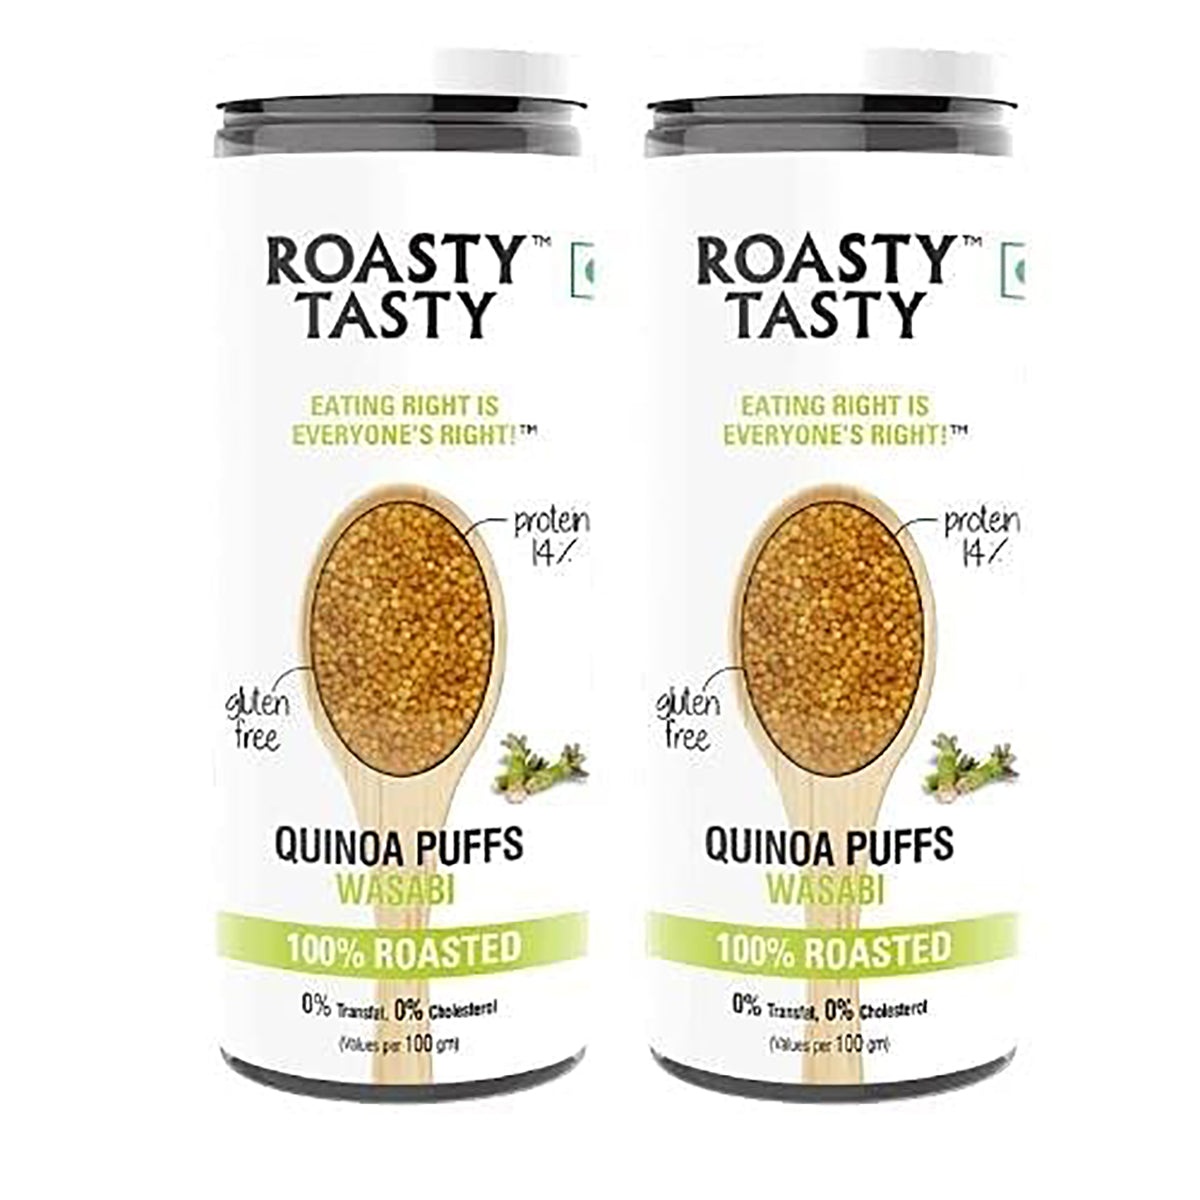
Roasted Tasty Quinoa Puffs Wasabi - 100 gms (Pack of 2)
Description: Ready to eat, quinoa puffs in delicious wasabi seasoning Palm oil free 100% roasted, 200% crunchy
Brand: roastytasty
Category: Food, Beverages & Tobacco > Food Items > Grains, Rice & Cereal > Quinoa